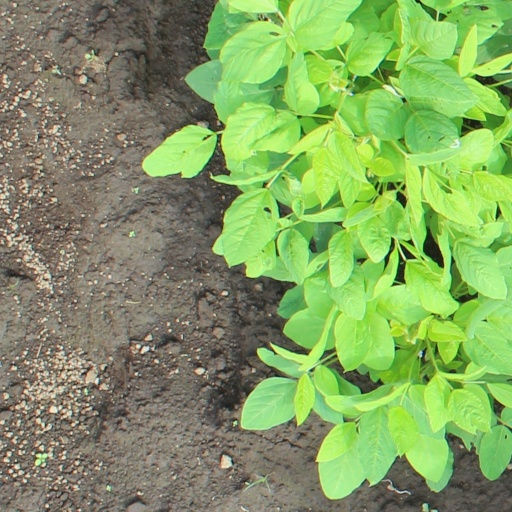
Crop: soybean